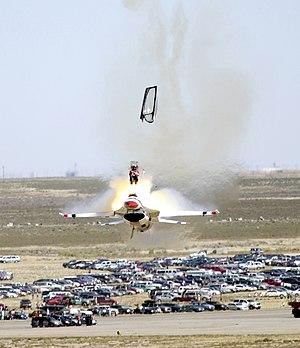
Pilote d'un avion F-16 des Thunderbirds utilisant son siège éjectable une seconde avant l'impact au sol. Le capitaine Stricklin est arrivé à éloigner son avion de la foule de 60 000 personnes massée ce jour-là pour voir le spectacle aérien. Après avoir constaté l'impossibilité de récupérer son appareil, il a activé son siège éjectable, qui a parfaitement fonctionné. Le pilote s'en est sorti indemne. Mountain Home Air Force Base, Idaho, États-Unis. 14 Septembre 2003.